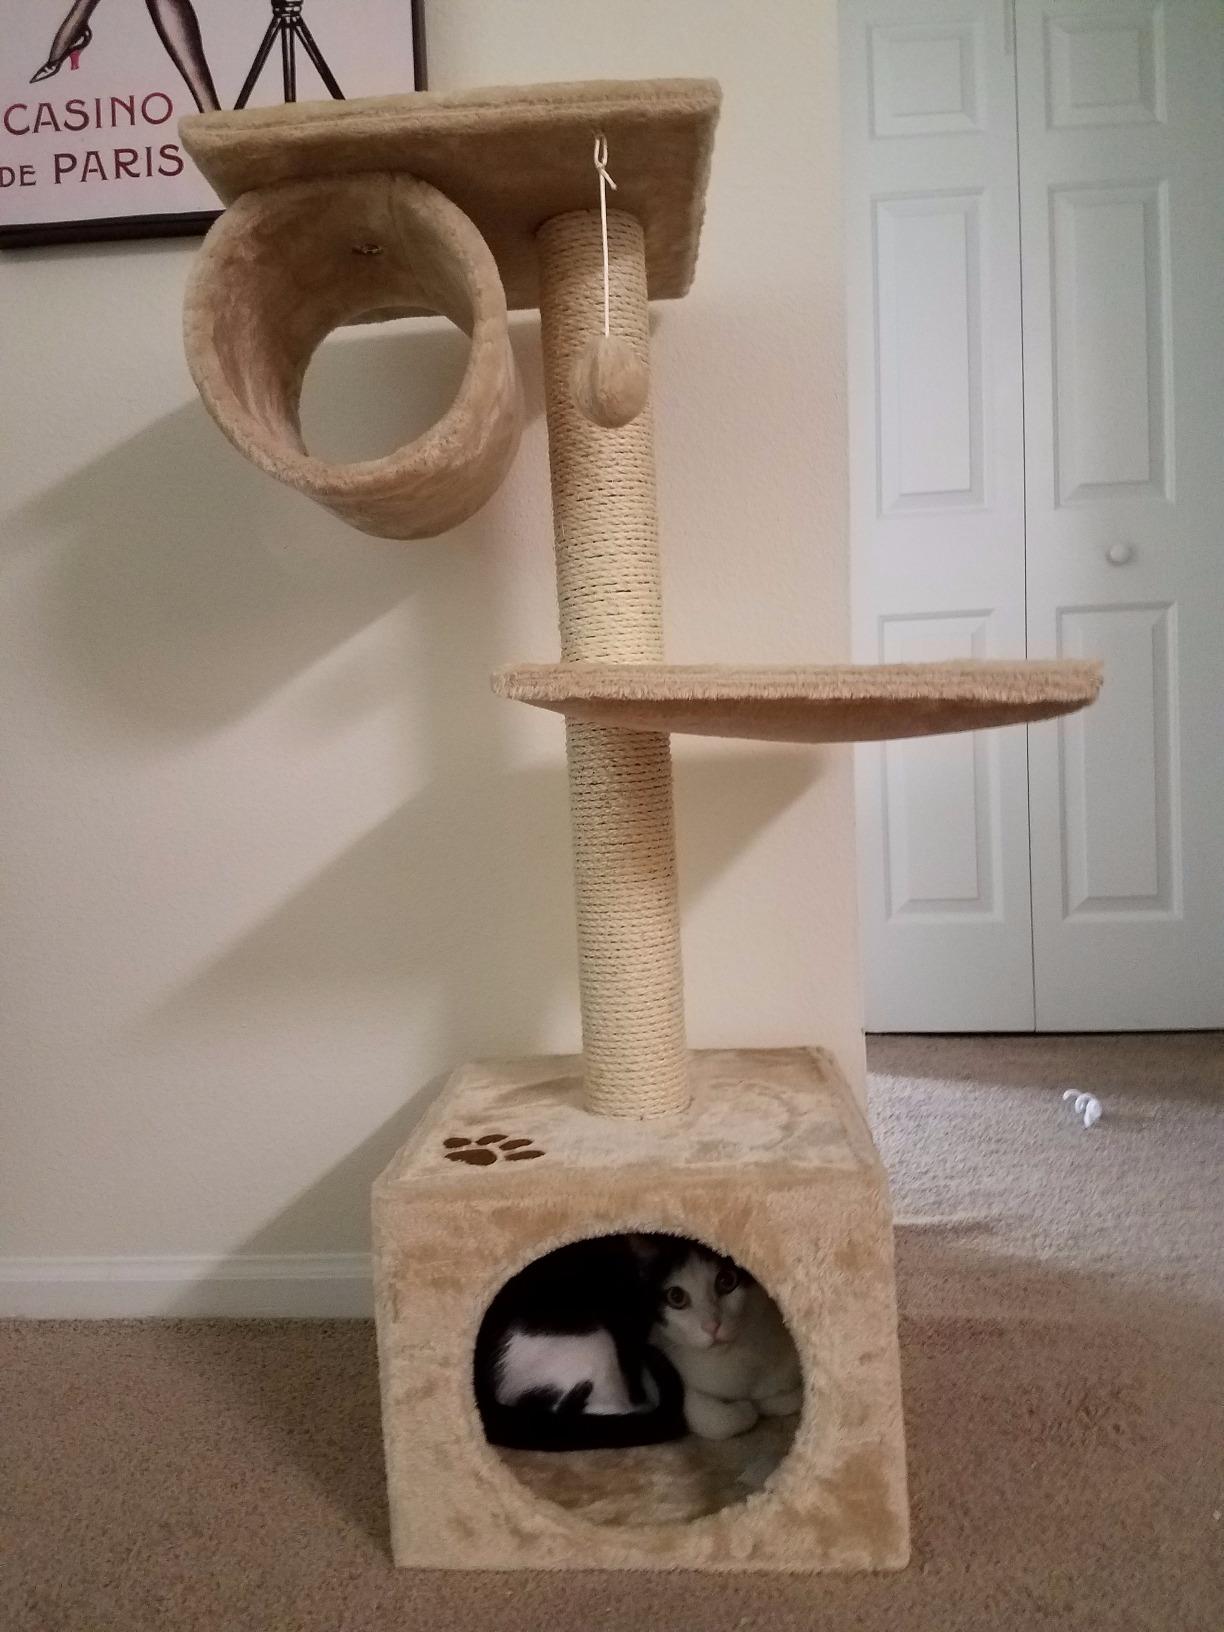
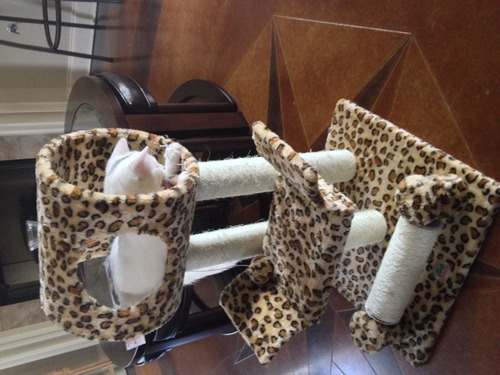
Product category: items_cat tree
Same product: no